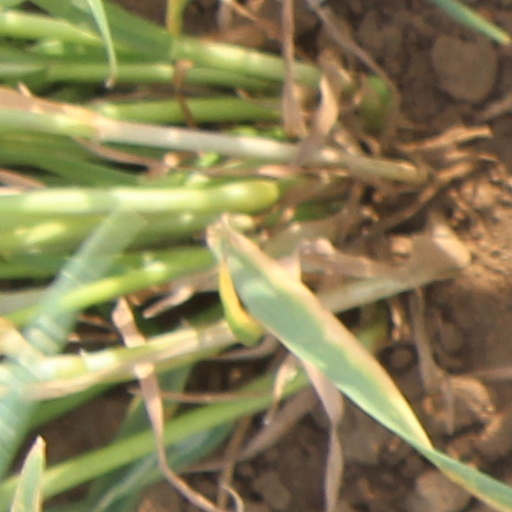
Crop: wheat